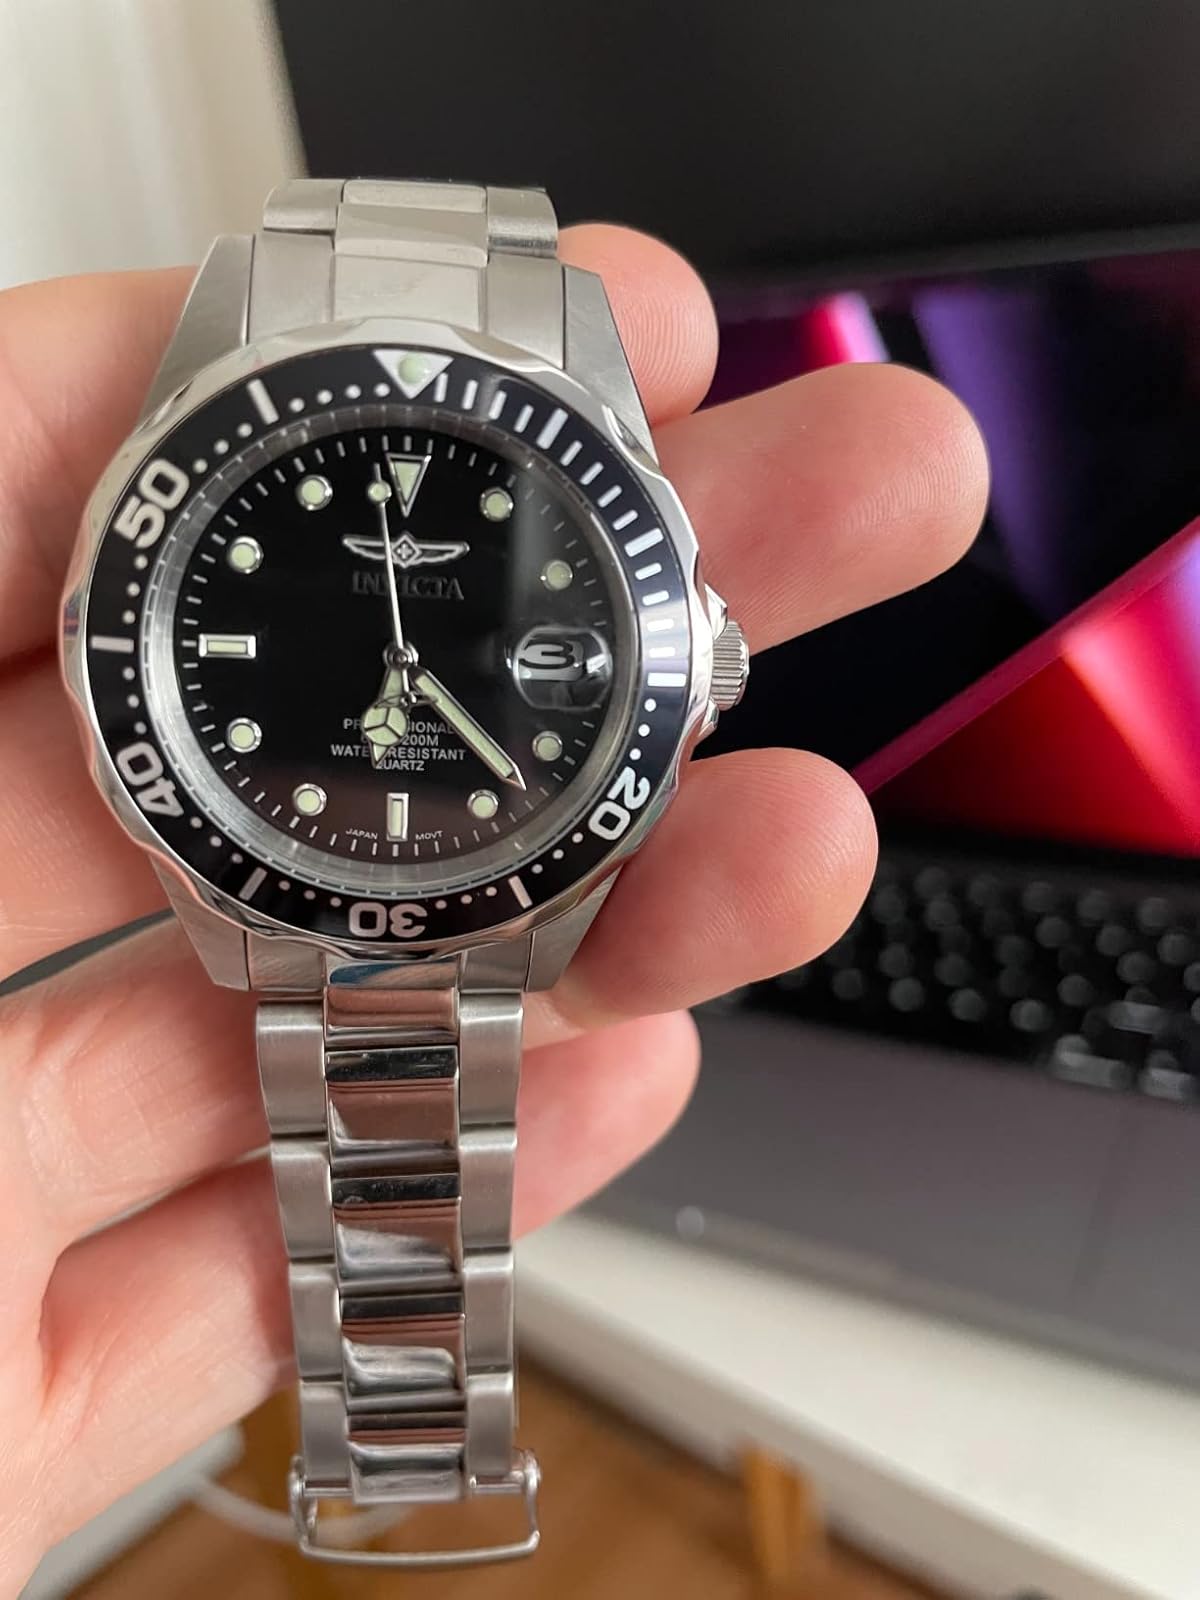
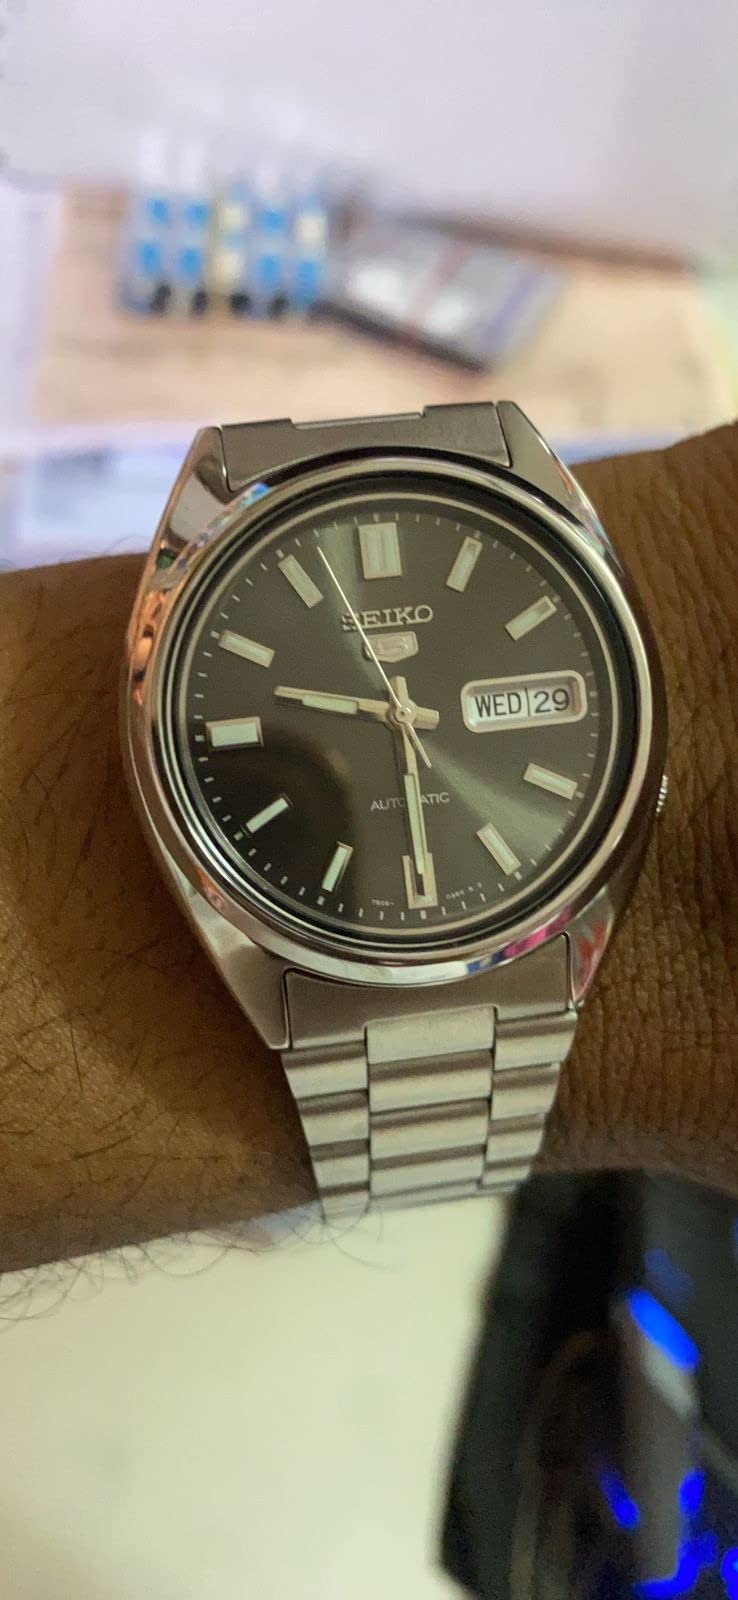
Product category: accessories_watch
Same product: no